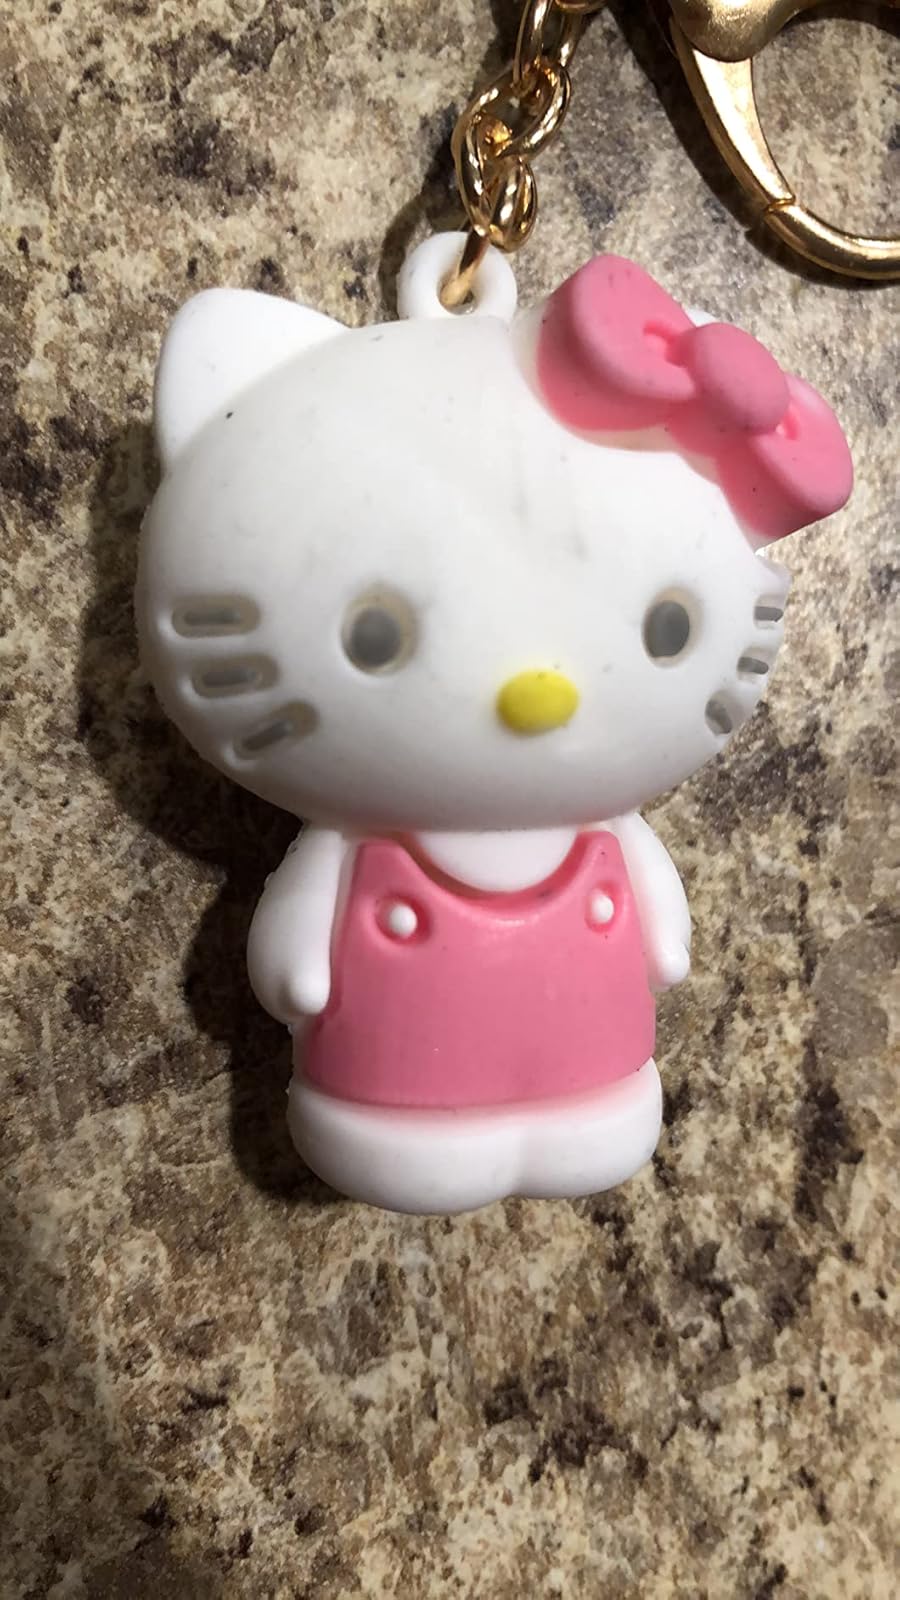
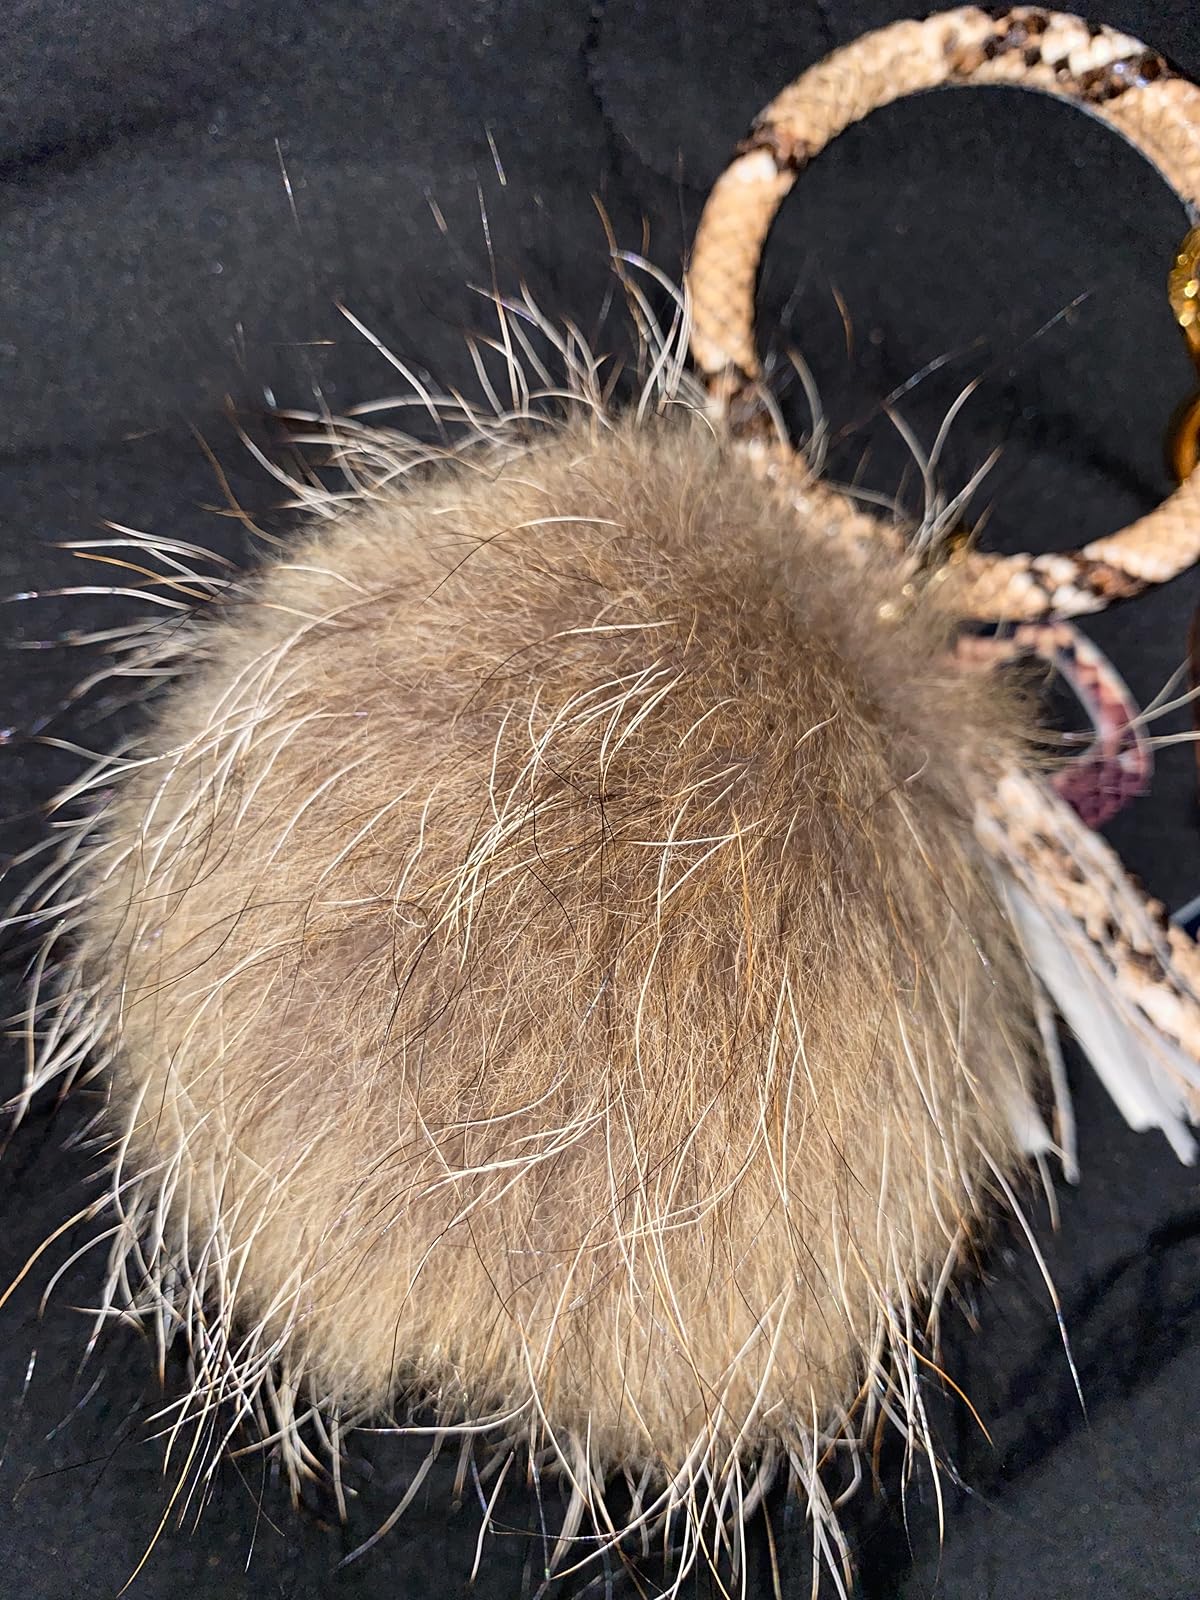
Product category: accessories_keychain
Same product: no